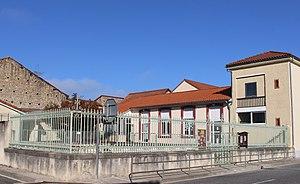
École de Rabastens-de-Bigorre (Hautes-Pyrénées)
Rabastens-de-Bigorre est une commune française située dans le département des Hautes-Pyrénées, en région Occitanie.